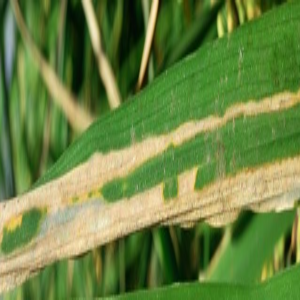
Disease: Bacterialblight